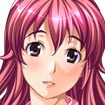
Portrait style: Anime Portrait